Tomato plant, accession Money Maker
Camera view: horizontal (90 deg, fisheye); turntable rotation: 180 degrees
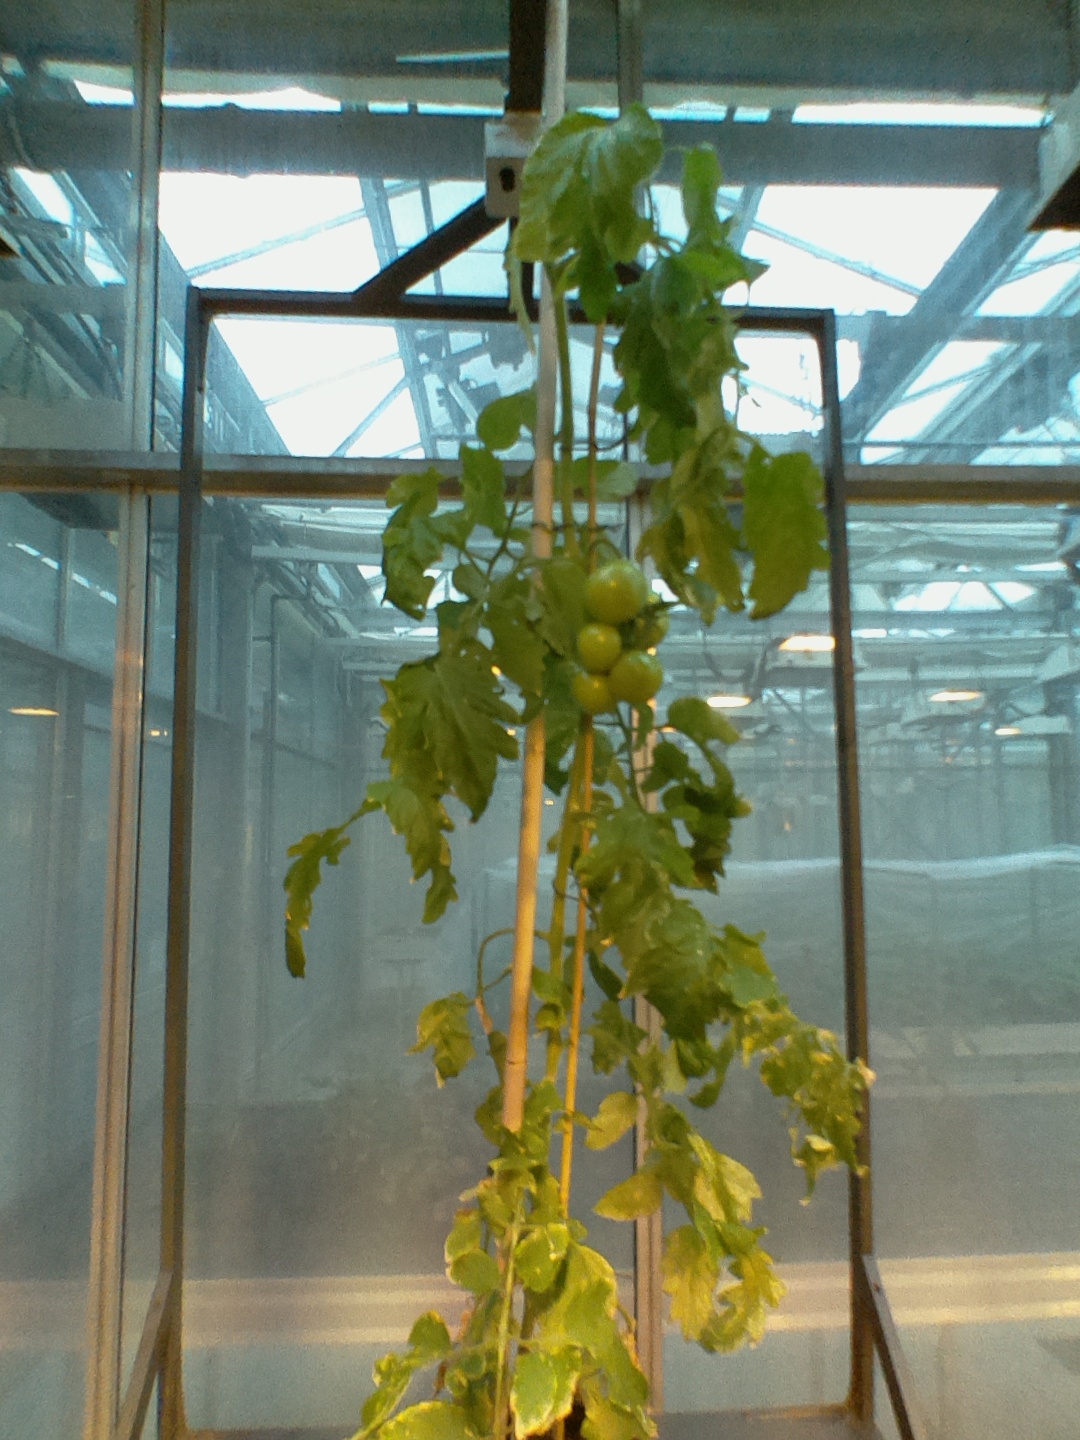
BBCH growth stage 77: 70%-80% of final fruit size